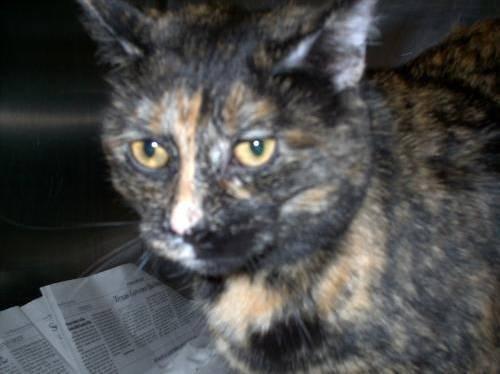
cat